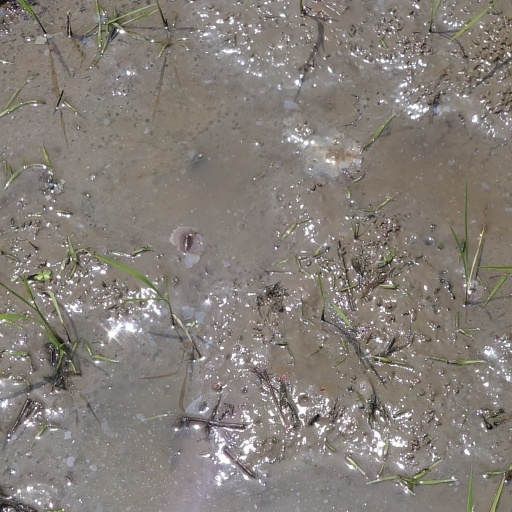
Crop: rice